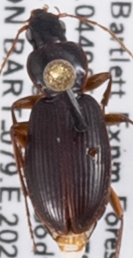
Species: Synuchus impunctatus
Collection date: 2023-08-09
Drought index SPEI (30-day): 1.642
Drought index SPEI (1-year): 1.69
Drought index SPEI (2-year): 0.484